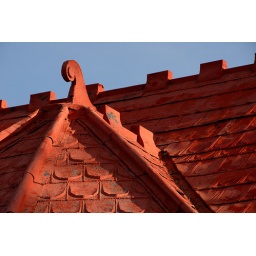
The roof of the Medicine Bow train station, now a museum, in SE Wyoming.